Persona 4: Dancing All Night

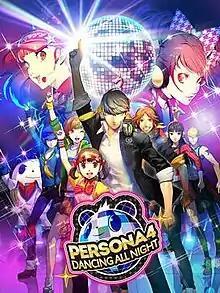

Persona 4: Dancing All Night is a 2015 rhythm video game developed by P-Studio and published by Atlus for the PlayStation Vita. The game is a spin-off of "Persona 4" (2008), which is part of the "Persona" anthology of "Megami Tensei" games. The game received generally positive reviews from critics. A port for the PlayStation 4 was included with the Endless Night Collection of "".